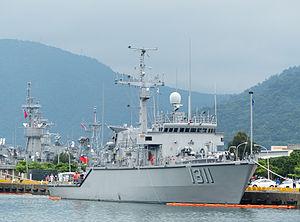
Le ROCS Yung An (MHC-1311) est un chasseur de mines de la Marine de la république de Chine depuis 2006.